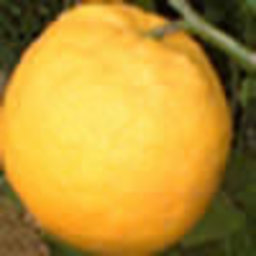
Label: Orange